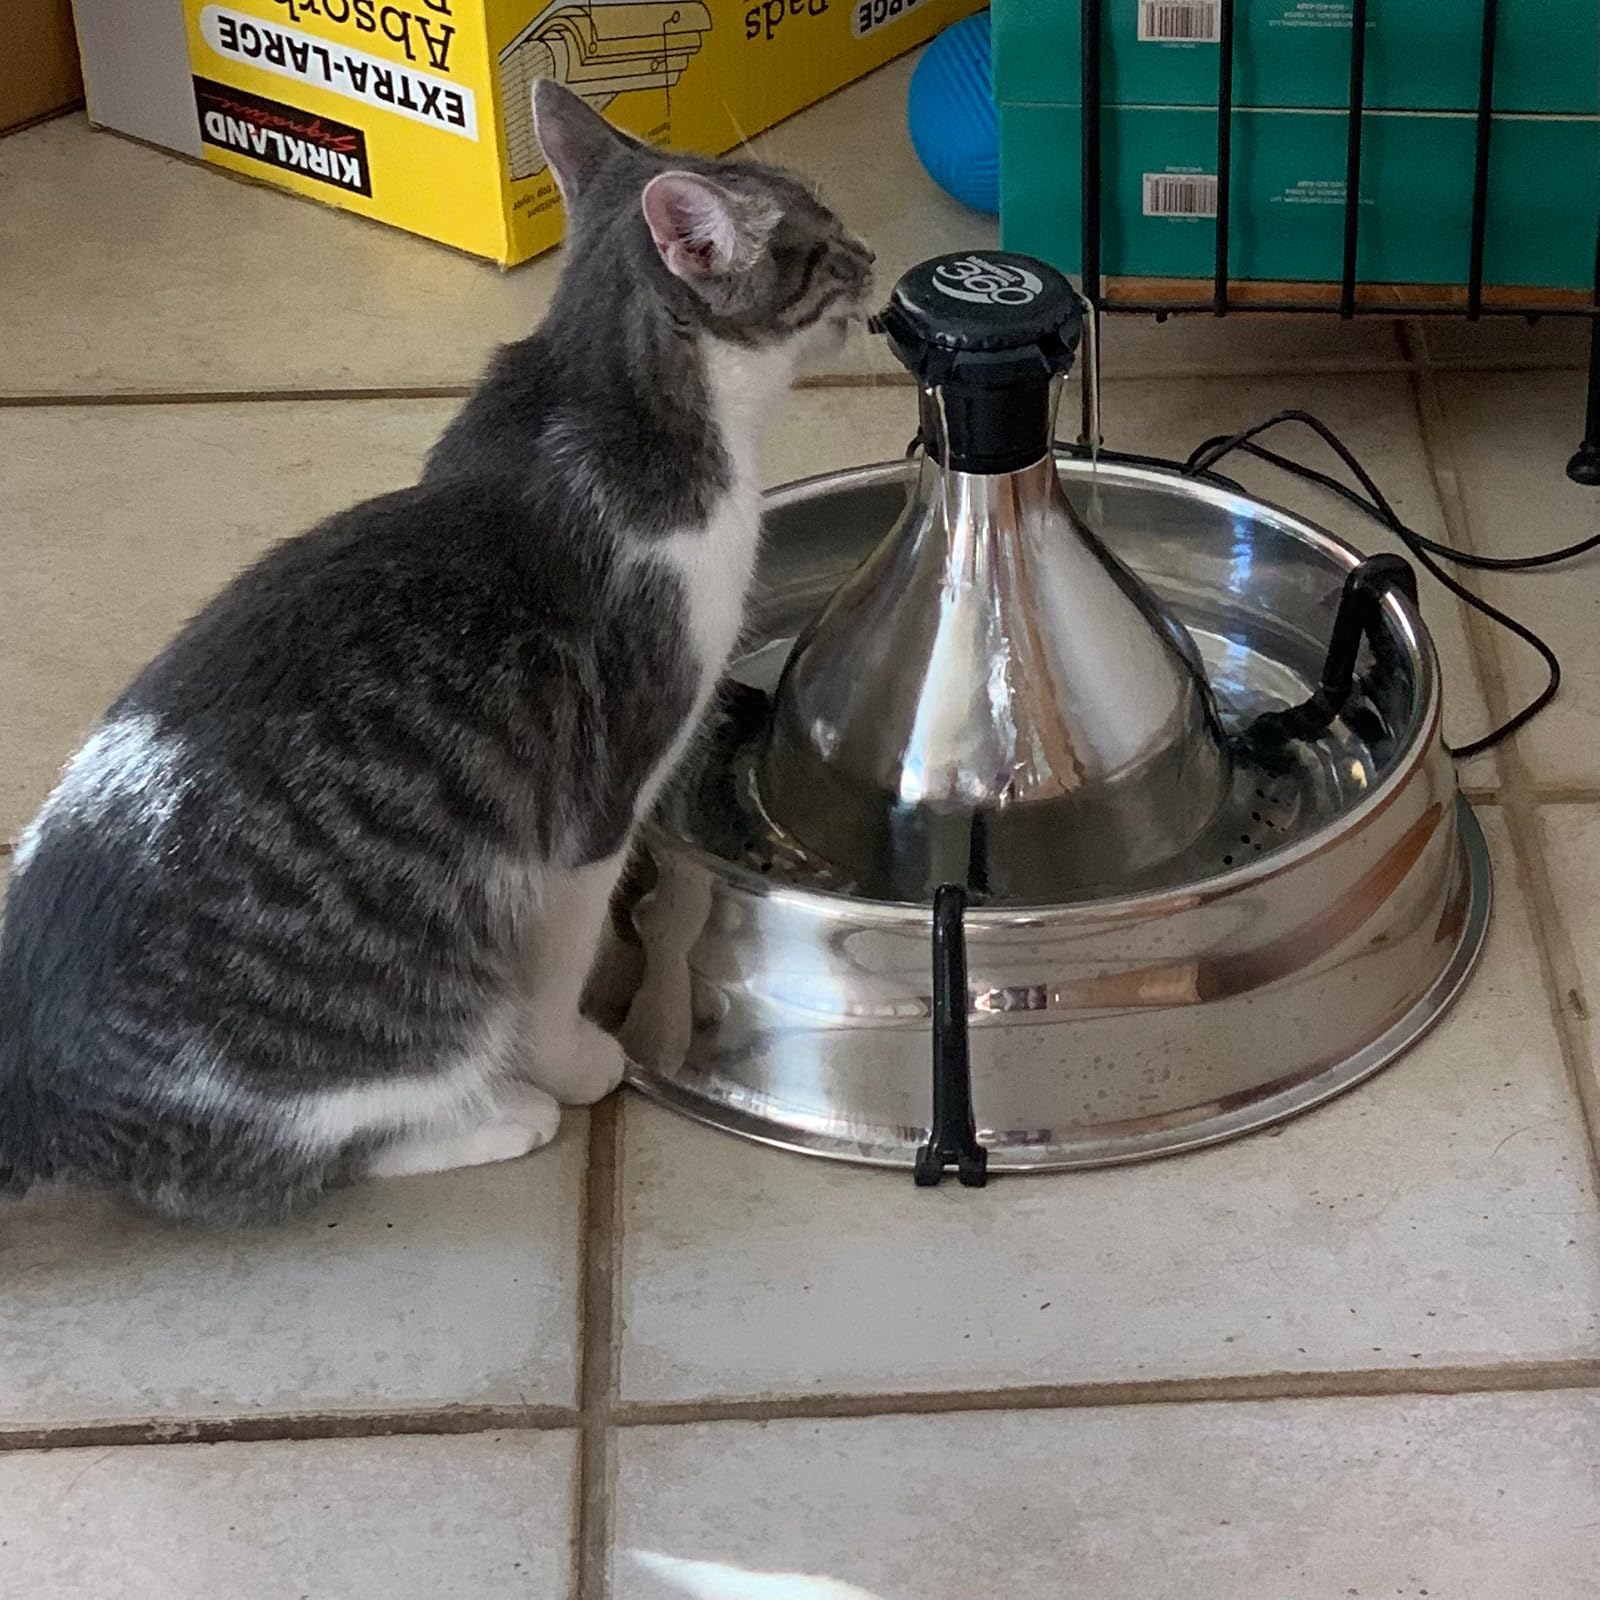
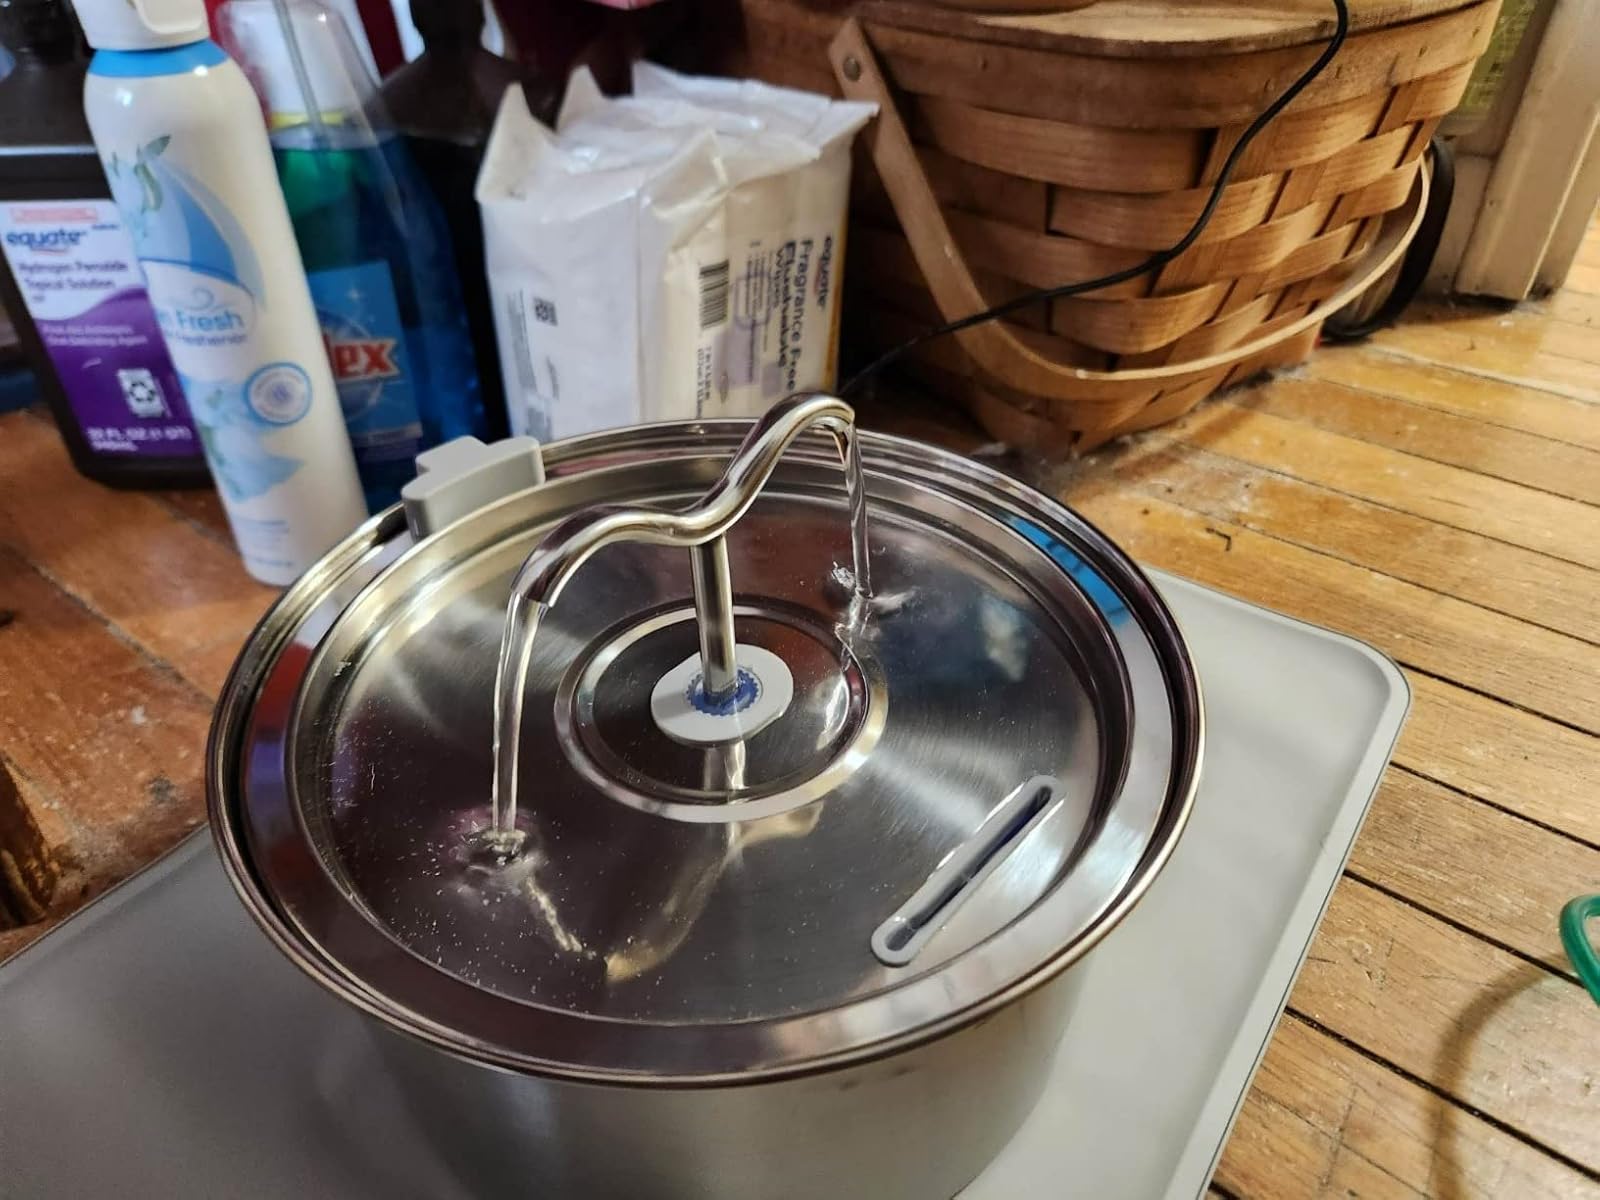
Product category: items_bowl
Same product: no